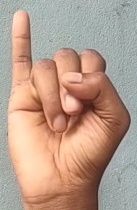
ASL sign: I